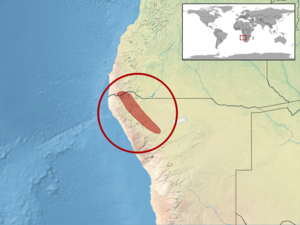
Sepsina alberti est une espèce de sauriens de la famille des Scincidae.